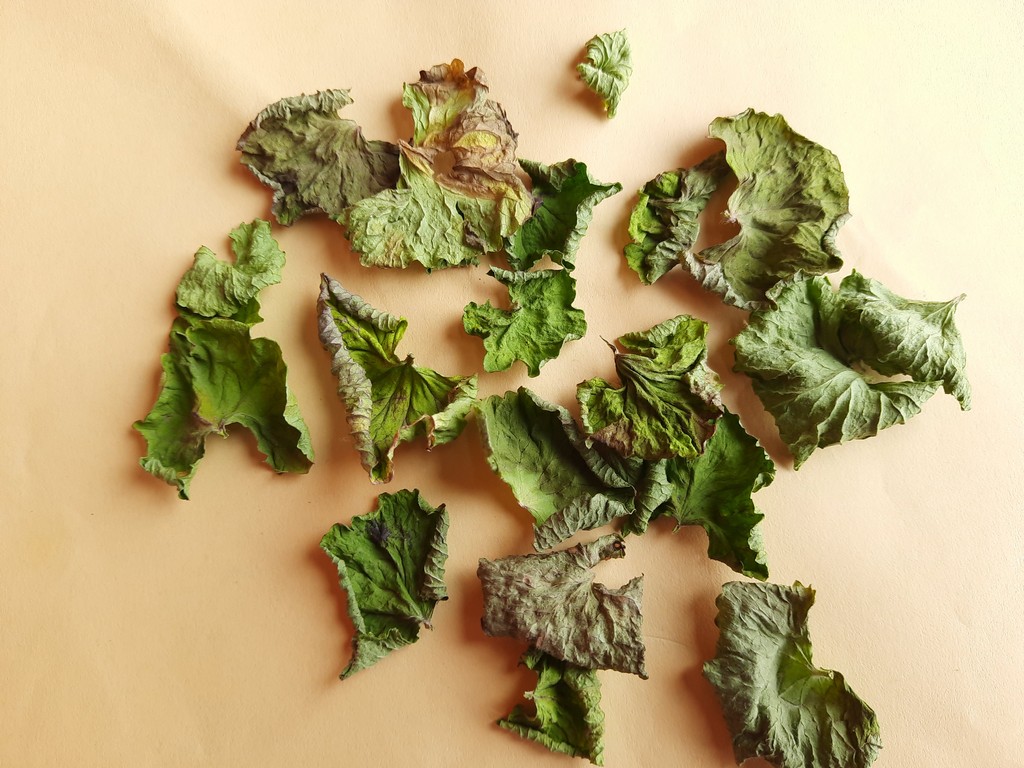
Label: Dried